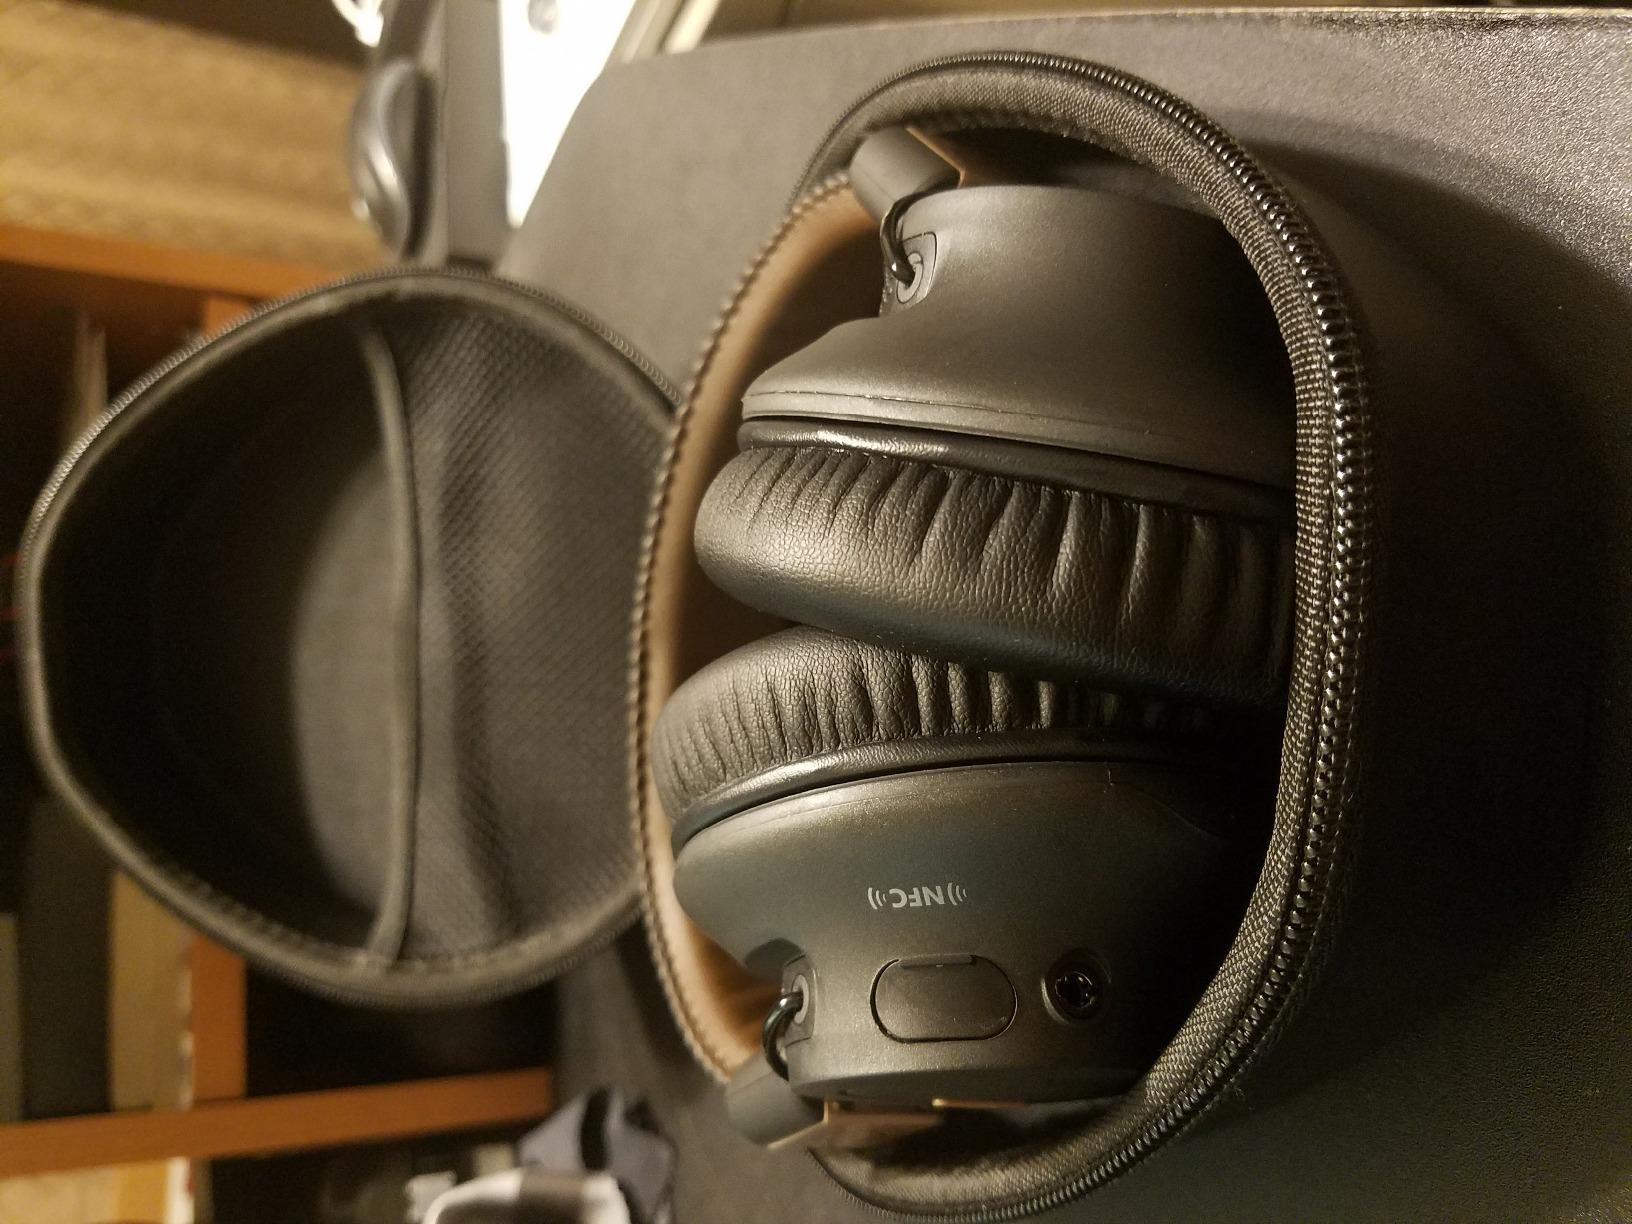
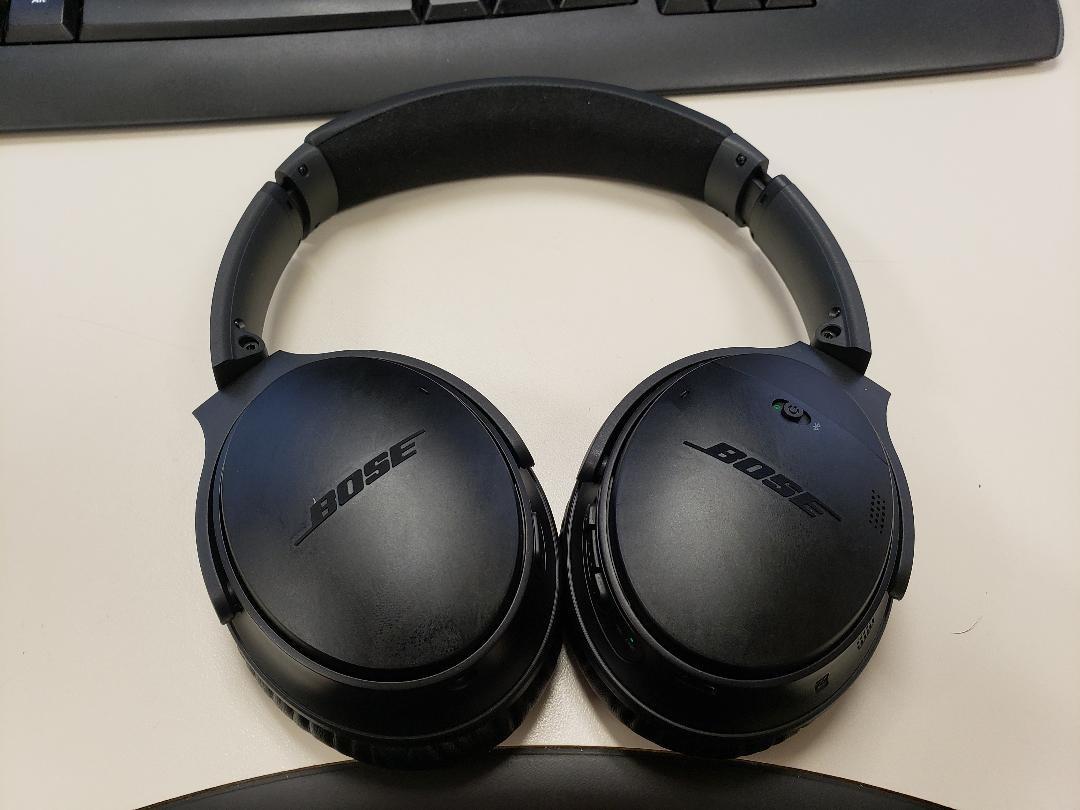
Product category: headphones
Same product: no